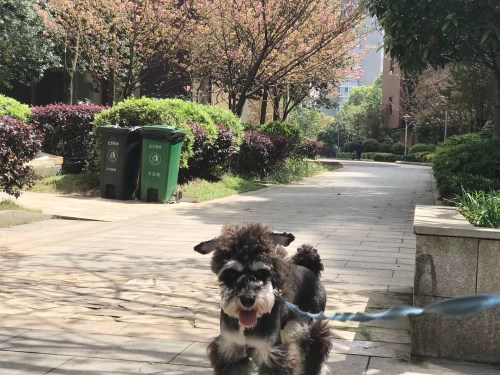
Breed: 2342-n000102-miniature_schnauzer